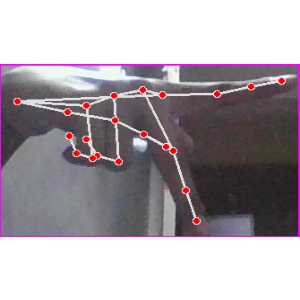
अक्षर: प